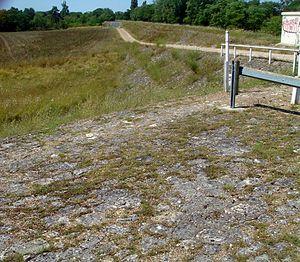
Déversoir de Jargeau, Loiret, France Vallée de la Loire
Le déversoir de Jargeau est un ouvrage d'art français construit pour évacuer une partie des eaux de la Loire dans le val d'Orléans en cas de risque d'inondation.